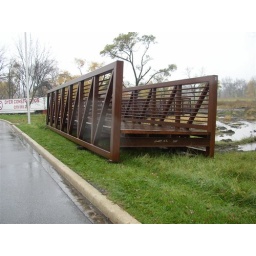
Sections of the bridge sitting in the Dyer Construction yard south of Cabelas Driver October 23, 2009